Ingo Oschmann

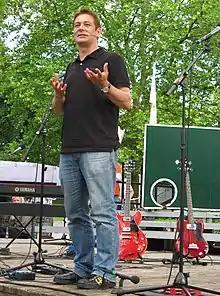
Ingo Oschmann.

Ingo Oschmann (born 3 August 1969 in Bielefeld) is a German comedian, entertainer and stage magician who also works as a television presenter and actor. In 2003, he became the first comedian to win the final of "Star Search" in Germany.